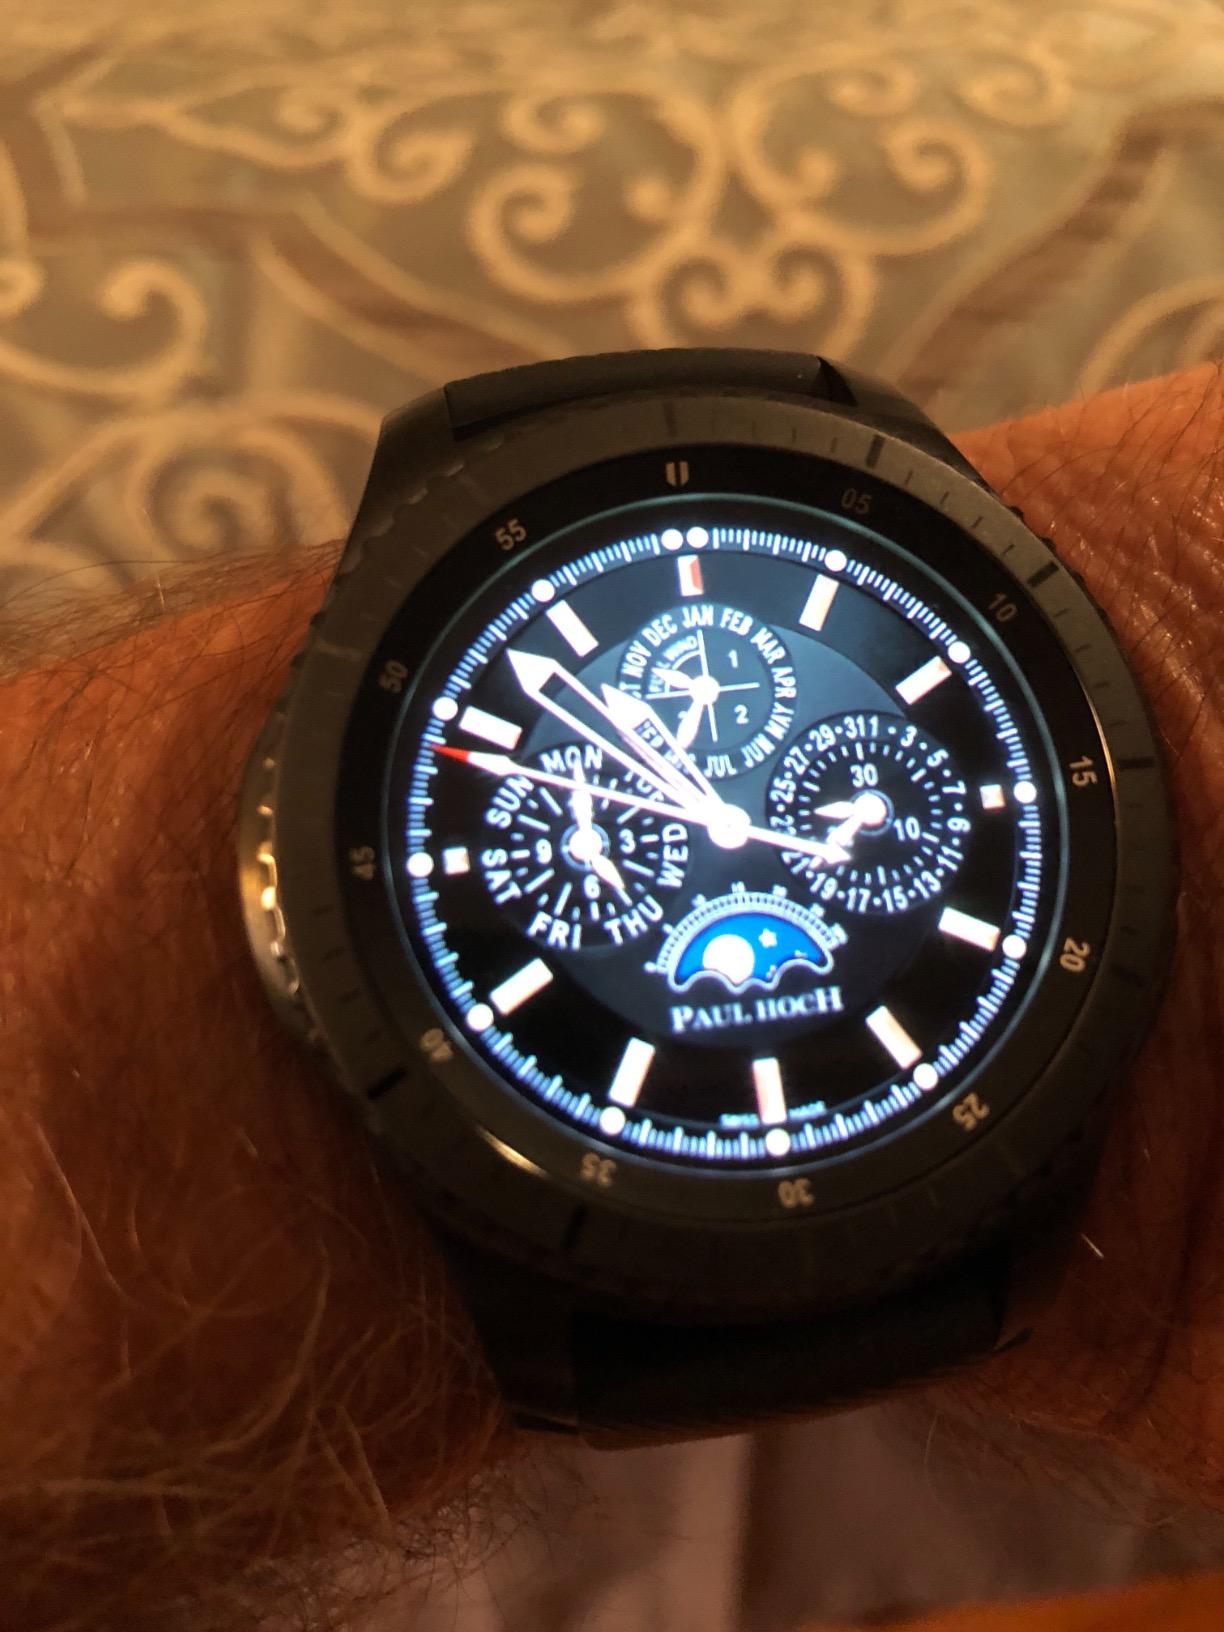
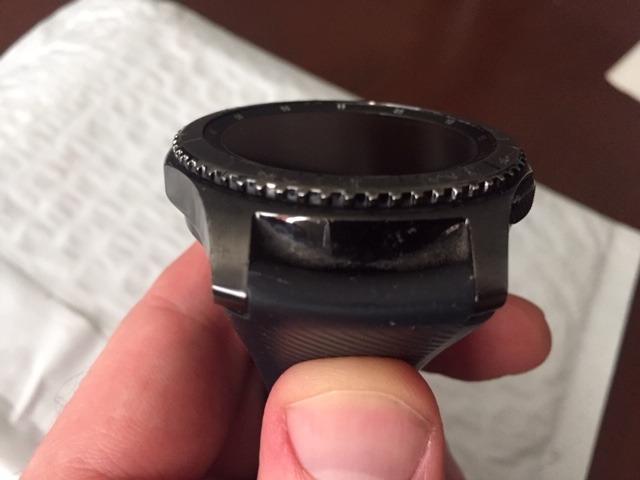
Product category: smartwatch
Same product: yes